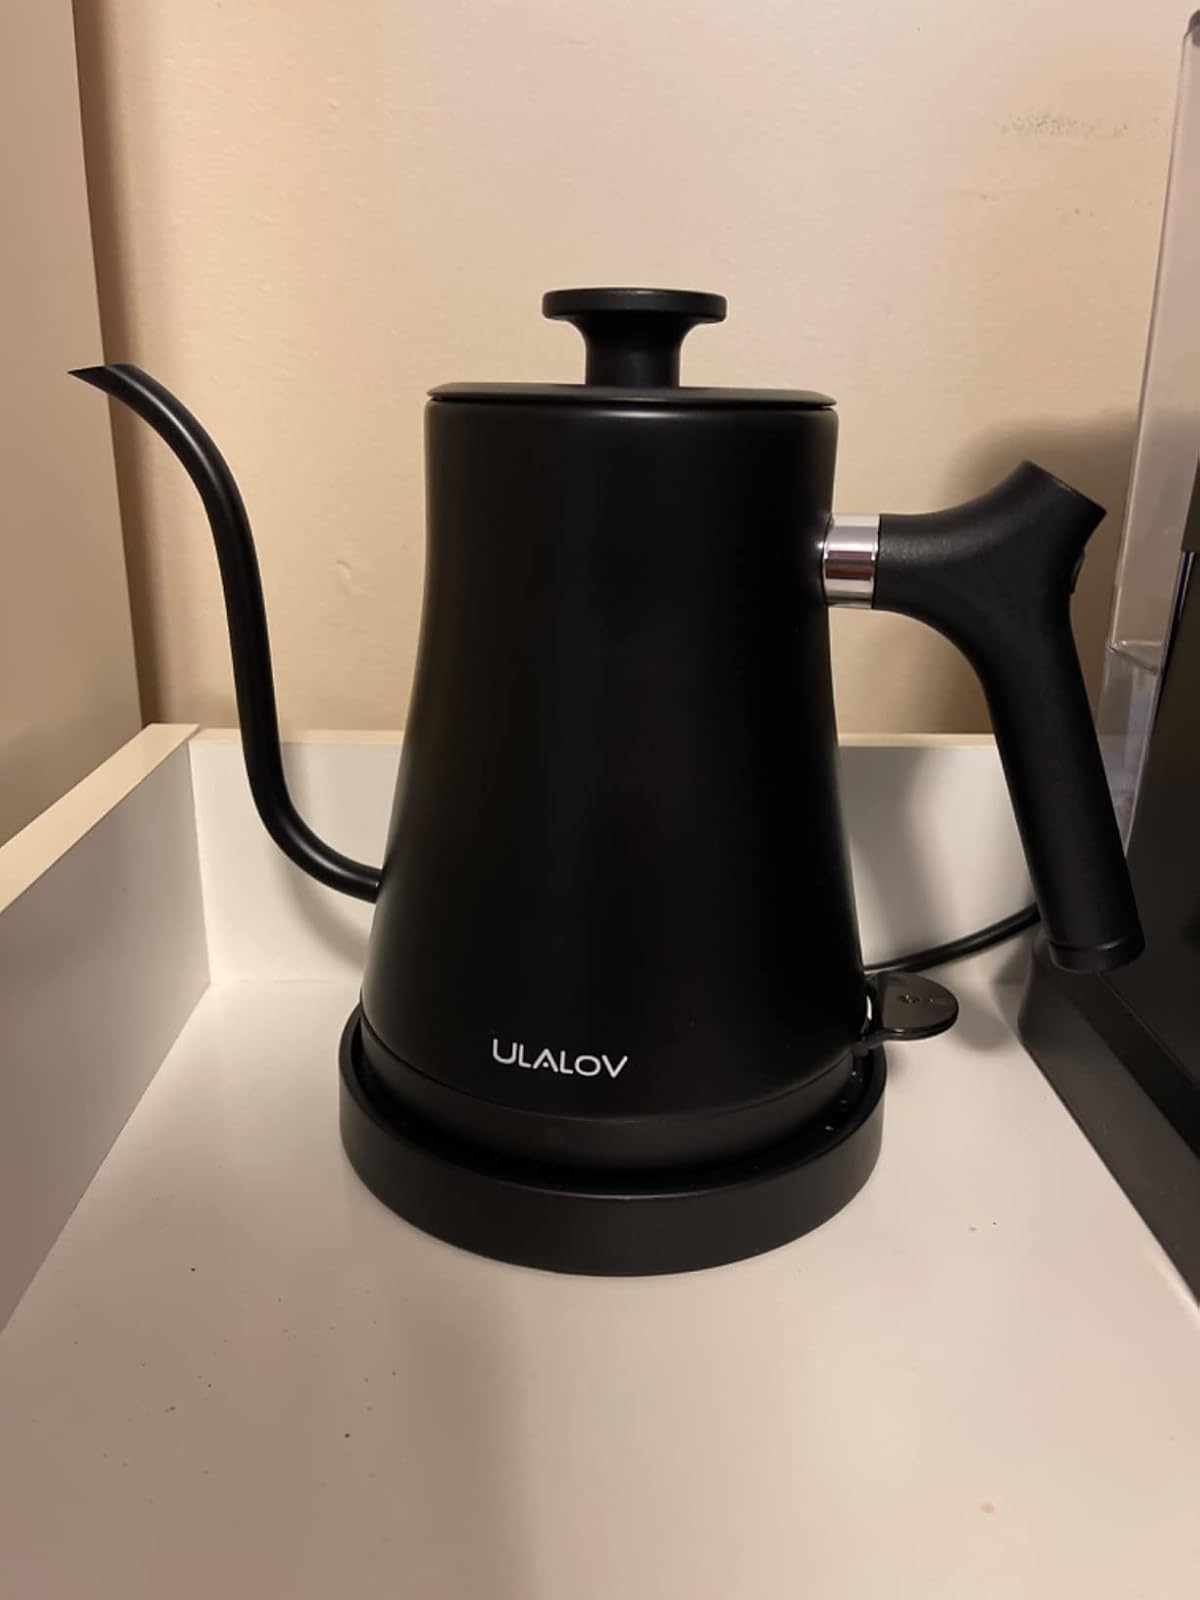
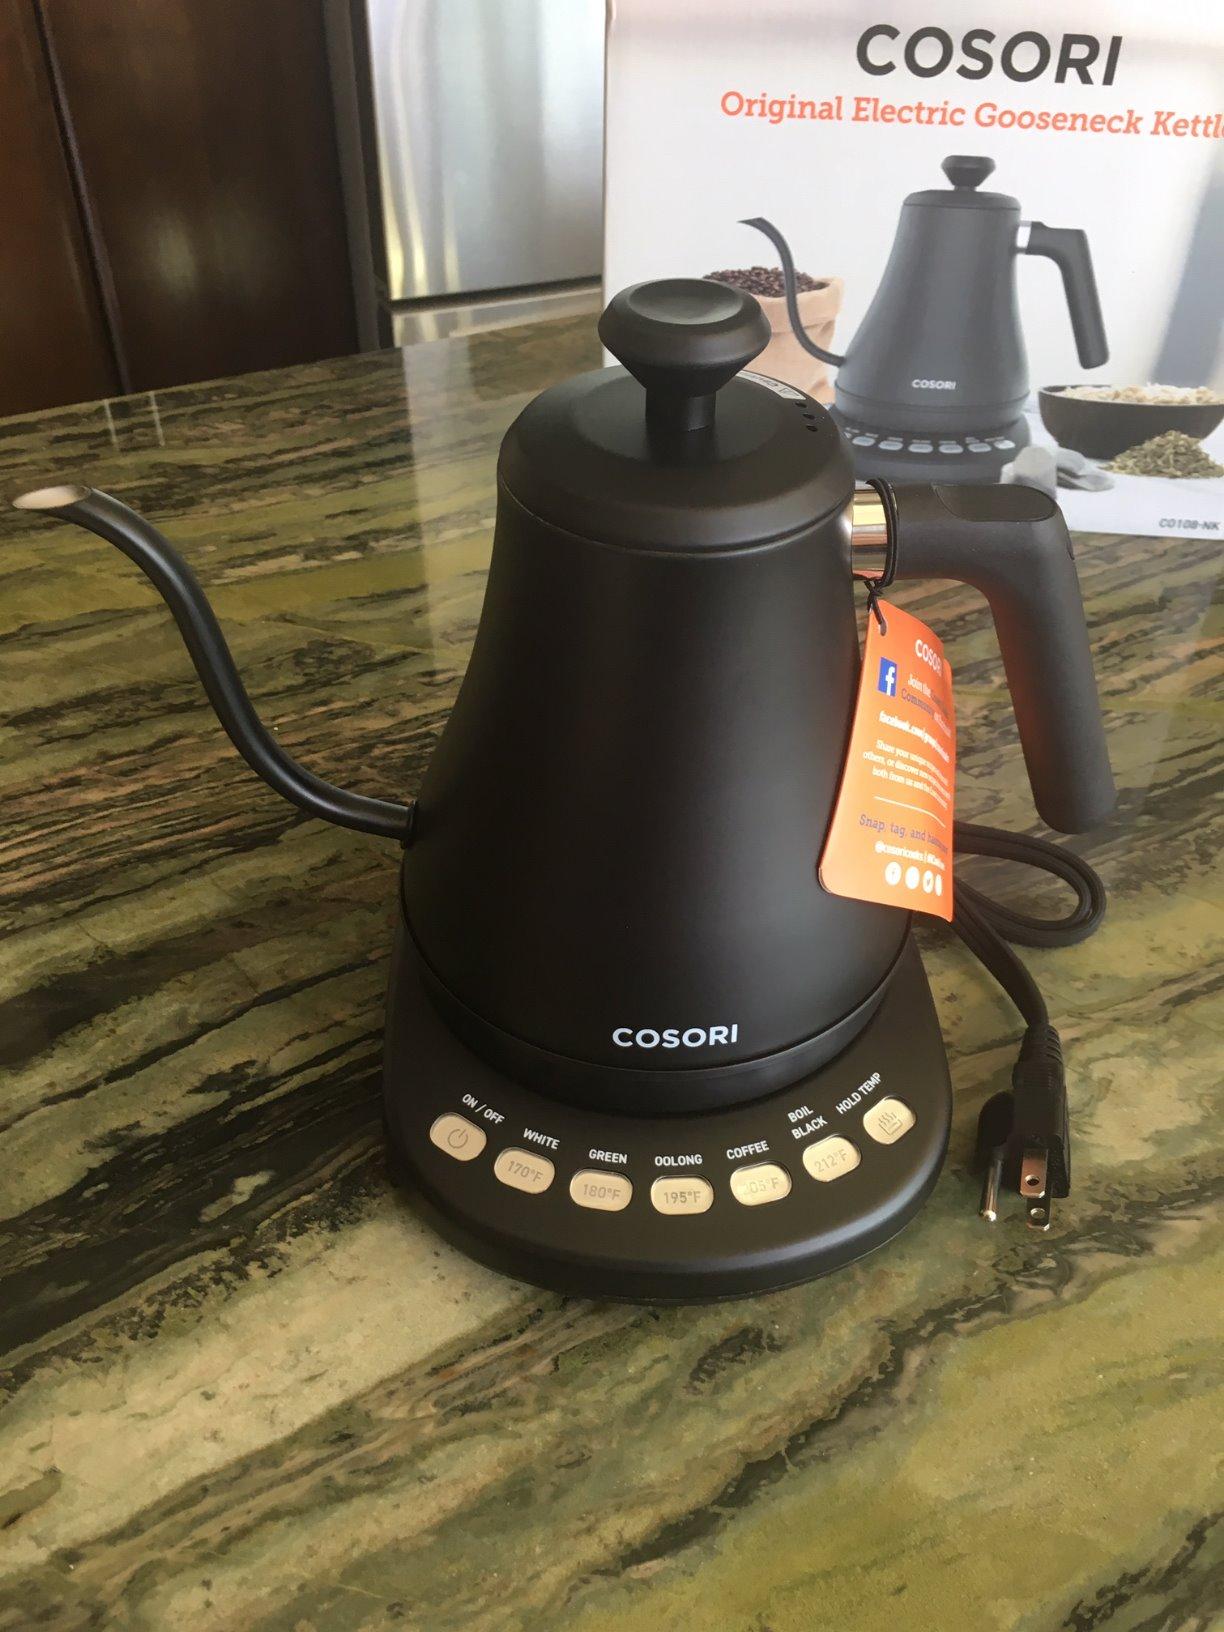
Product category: items_kettle
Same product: no